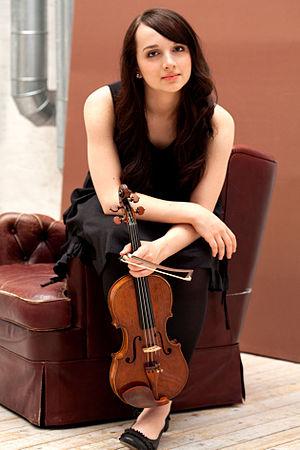
Christina Brabetz est une violoniste sud-africaine et allemande née le 8 octobre 1993 à Windhoek en Namibie. Elle fréquente l'école allemande du Cap et remporte ses premiers prix de musique dans des compétitions locales et nationales. Elle est rapidement reconnue comme candidate la plus prometteuse. Âgée de treize ans, elle est admise à l'académie de musique de Detmold. En 2010, elle emporte le Grand prix TONALi et en 2012, le Prix spécial de Nordrhein-Westfalen pour les jeunes artistes.